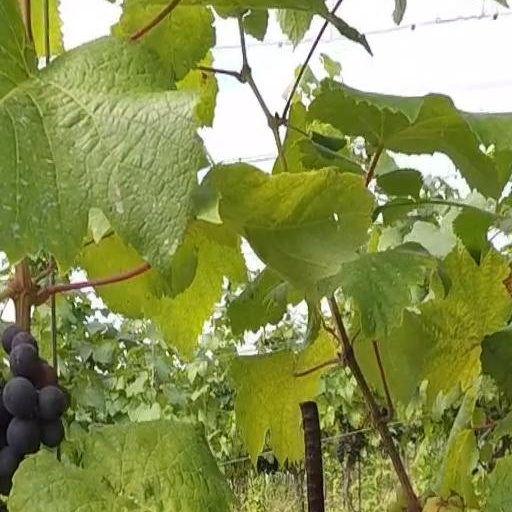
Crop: grape